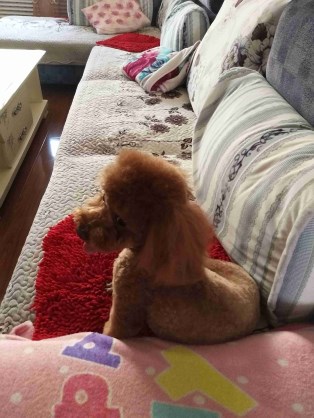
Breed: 7449-n000128-teddy